Trópico (TV series)

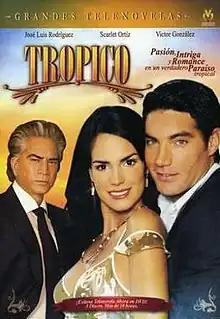
DVD Cover

Tropico is a telenovela produced and filmed entirely in the Dominican Republic by Venevisión International, Iguana Productions and Antena Latina. It is a remake of the 1997 Peruvian telenovela "".